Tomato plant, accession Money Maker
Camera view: horizontal (90 deg, fisheye); turntable rotation: 300 degrees
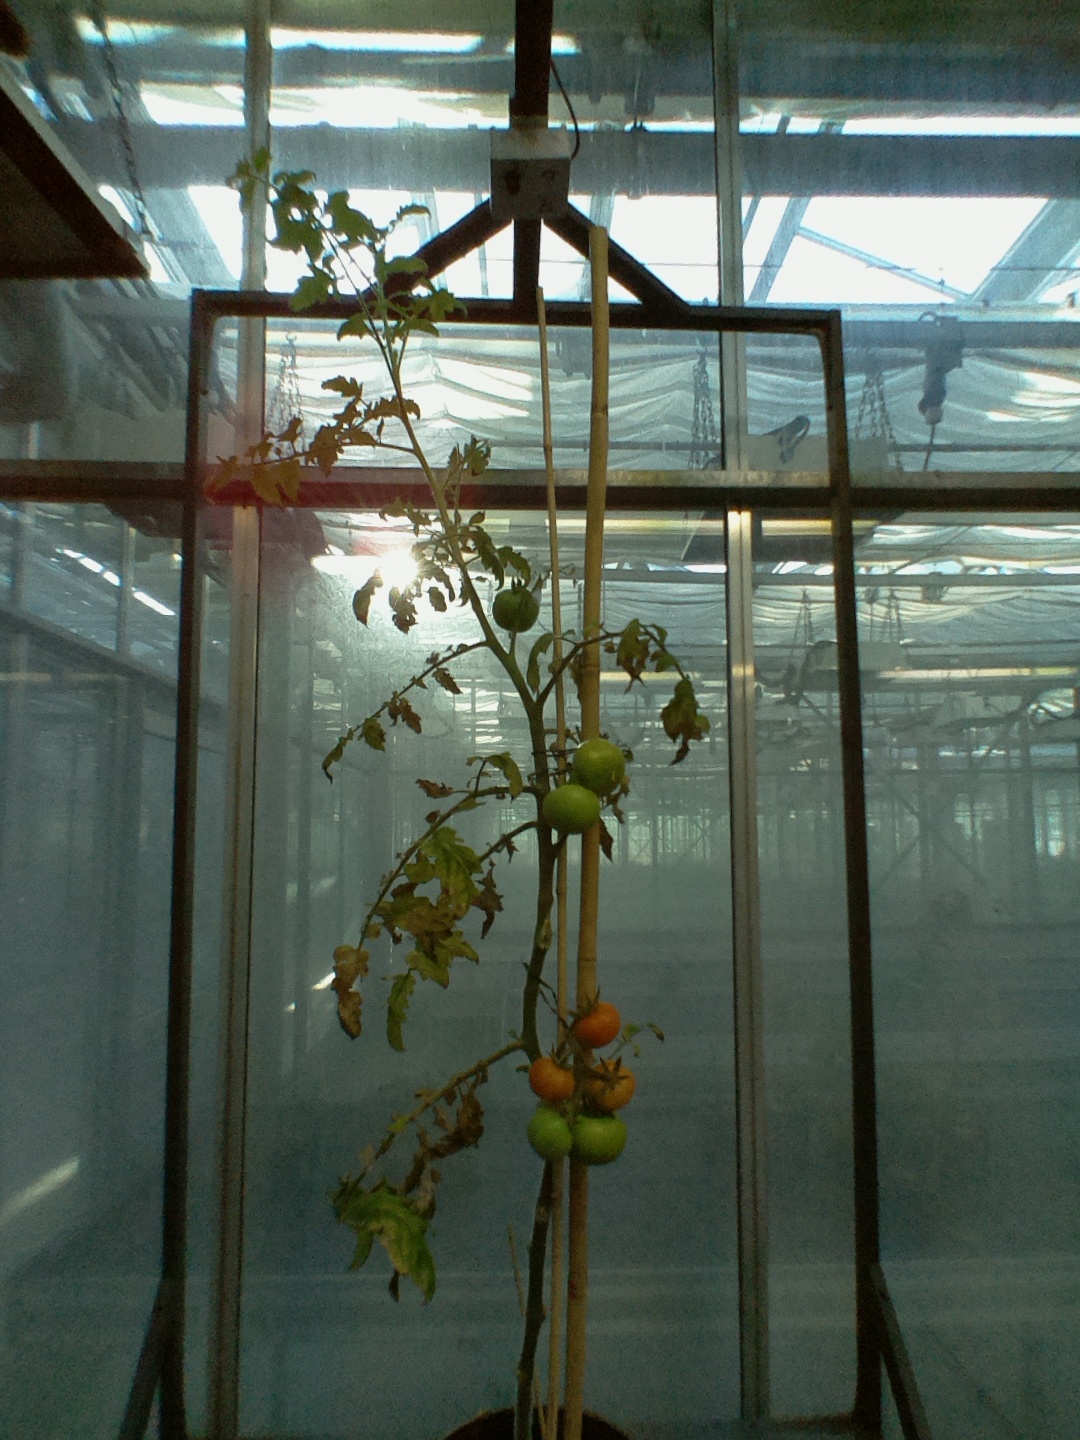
BBCH growth stage 83: 30%-40% of fruits show typical fully ripe color